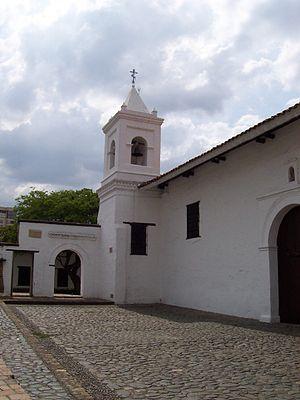
Le complexe religieux de La Merced est construit sur le site de la fondation de la ville de Cali, en Colombie. Il est composé de la nef principale de l'église dédiée à Notre-Dame de la Miséricorde, les chapelles auxiliaires dédiés à Notre-Dame de Remedios et le Christ du Latran, couvent religieux, le musée d'art religieux et le musée archéologique. En février 1975, le couvent a été déclaré monument national.